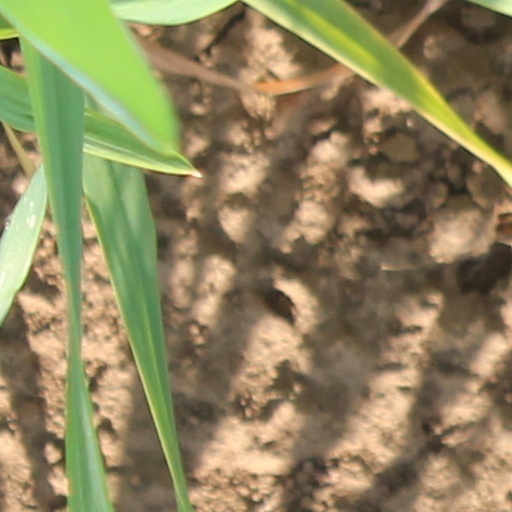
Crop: wheat